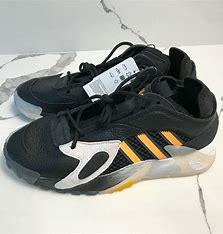
Brand: adidas
Model: Streetball Basketball